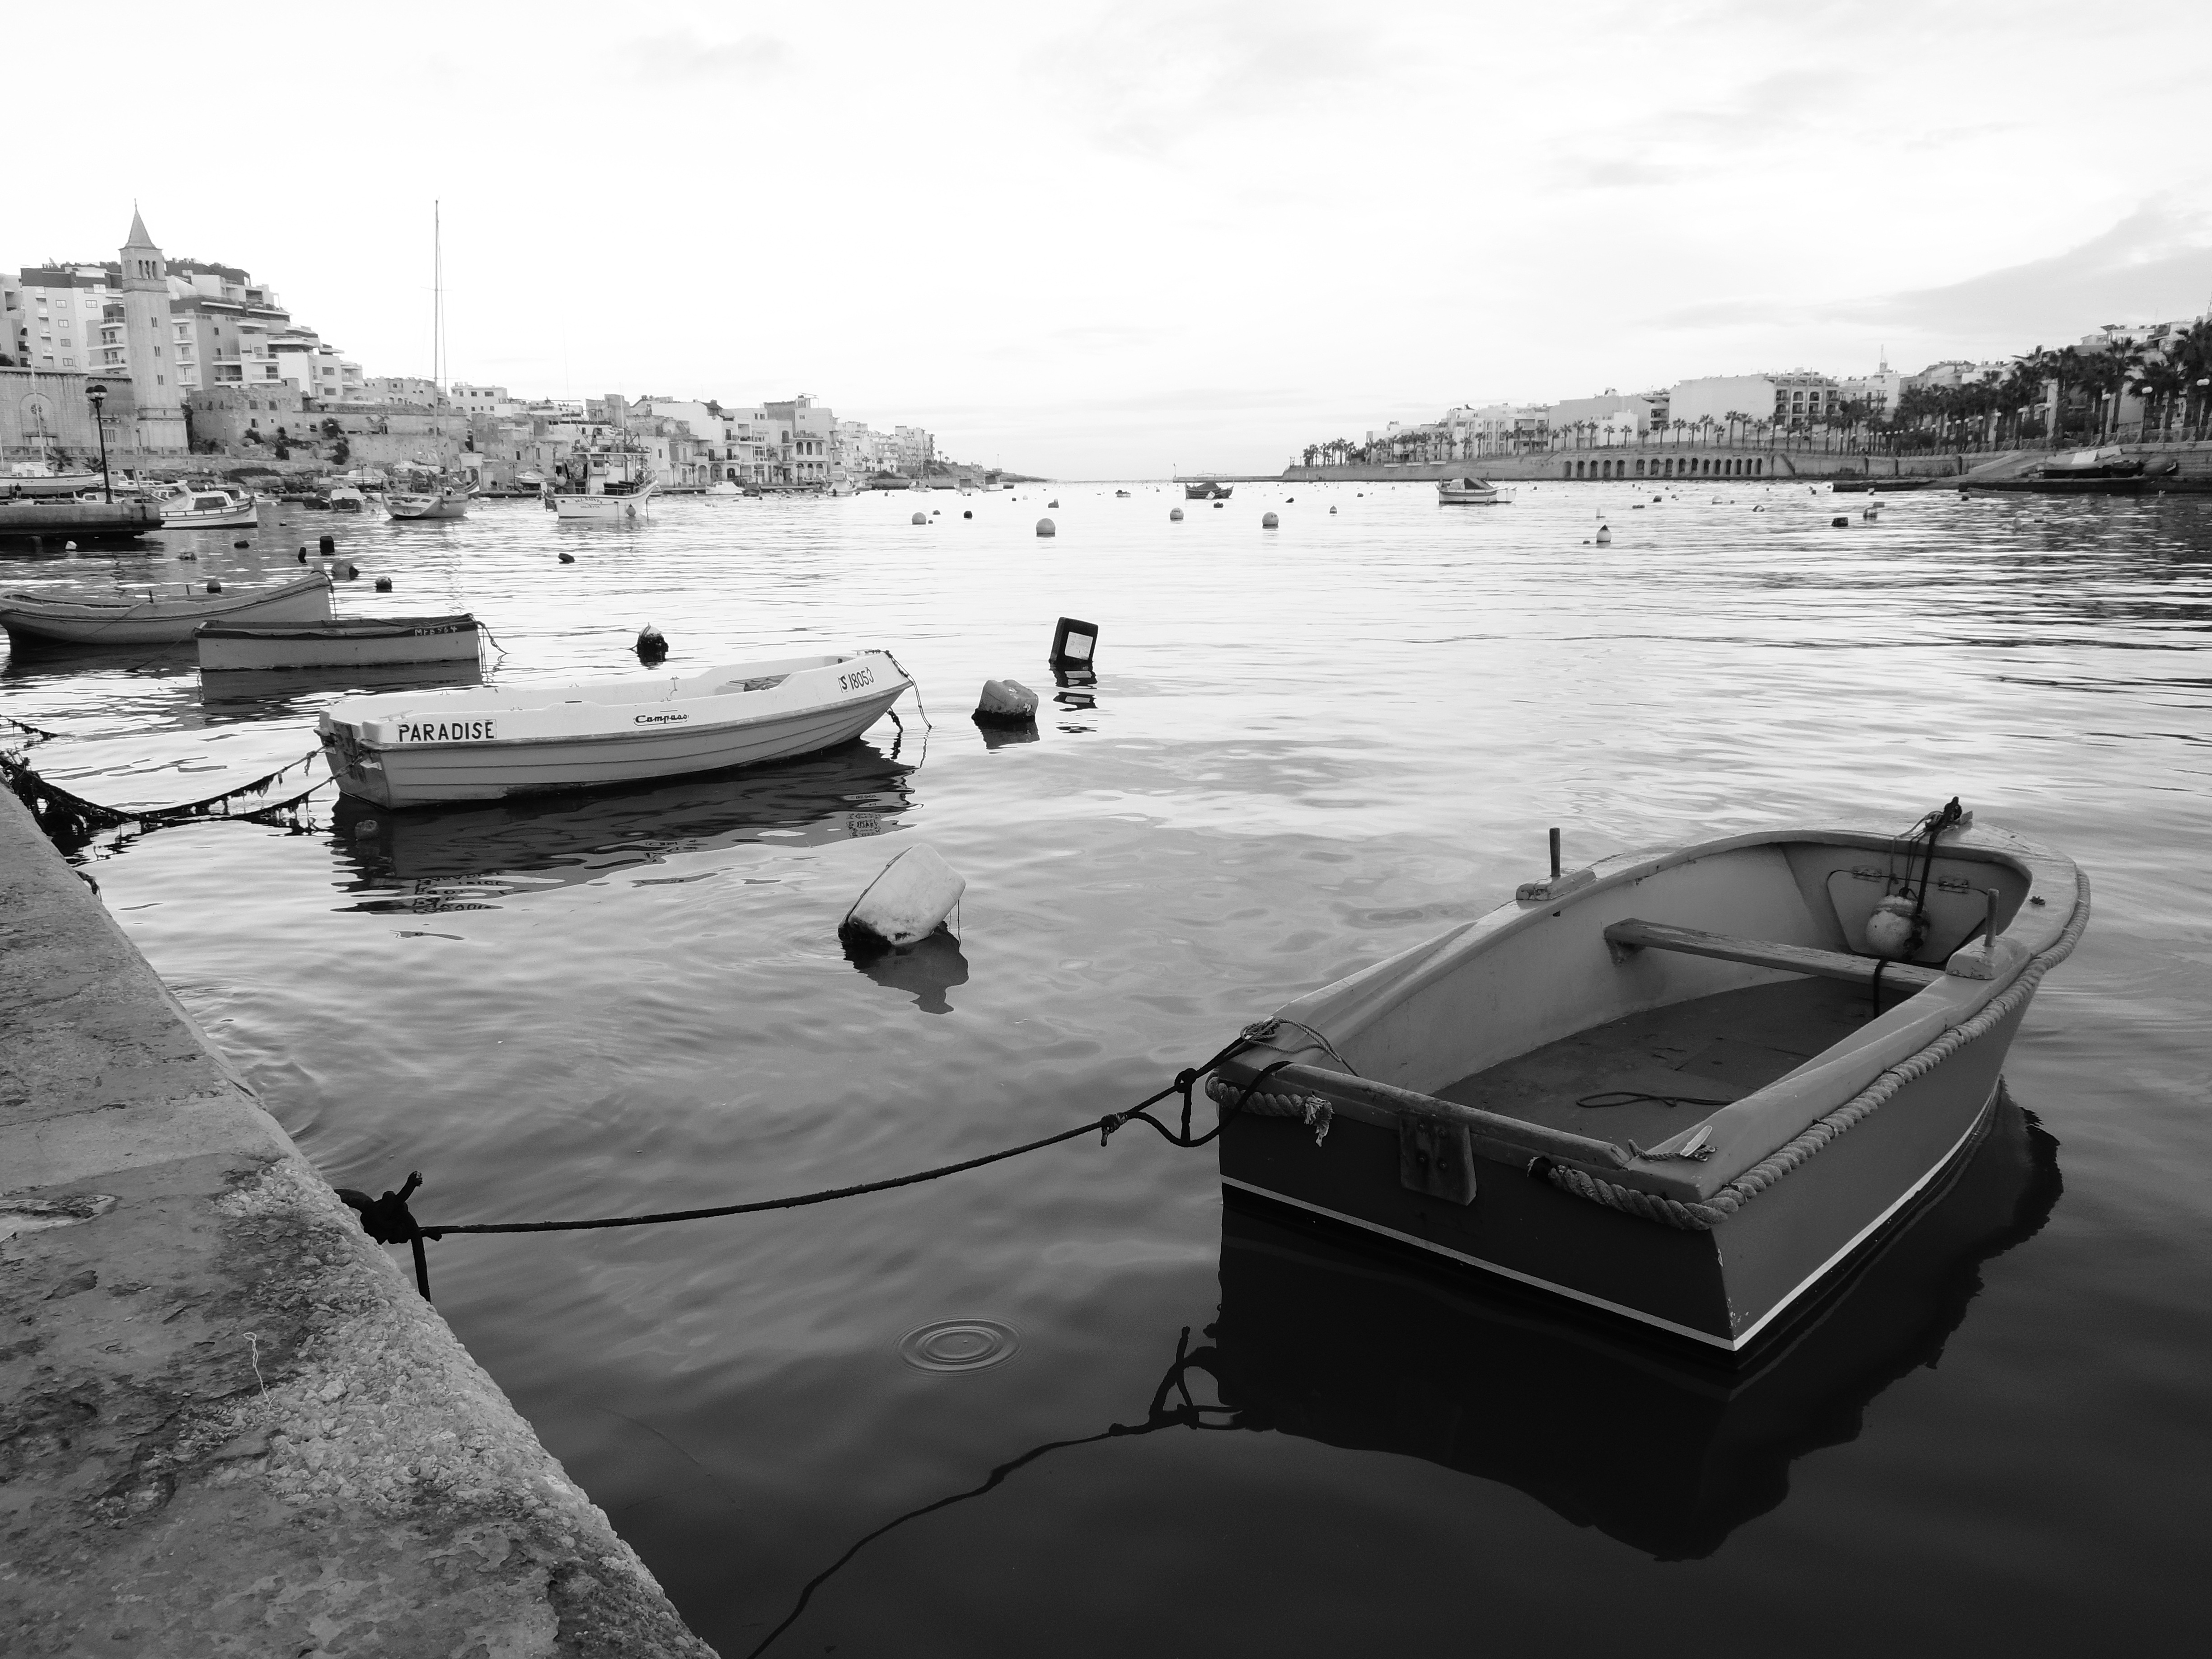
sea, coast, water, dock, black and white, boat, vehicle, bay, monochrome, tourism, waterway, malta, watercraft, monochrome photography, watercraft rowing